Rådhusstræde 1

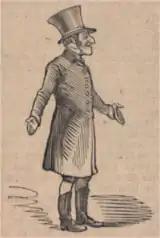
Joachim Israel Behrend

In 1804, Heinrich sold the property to the wealthy Jewish businessman Joachim Israel Behrend (1762–1821). Back in 1801, Berend had resided with his family at No. 242 in St. Ann's East Quarter now Store Kongensgade 60 and Dronningens Tværgade 12). He was mainly trading in colonial goods from the Danish West Indies and timber but was also active on the property market. He was already the owner of several properties but made the first floor apartment in Rådhusstræde his new home.